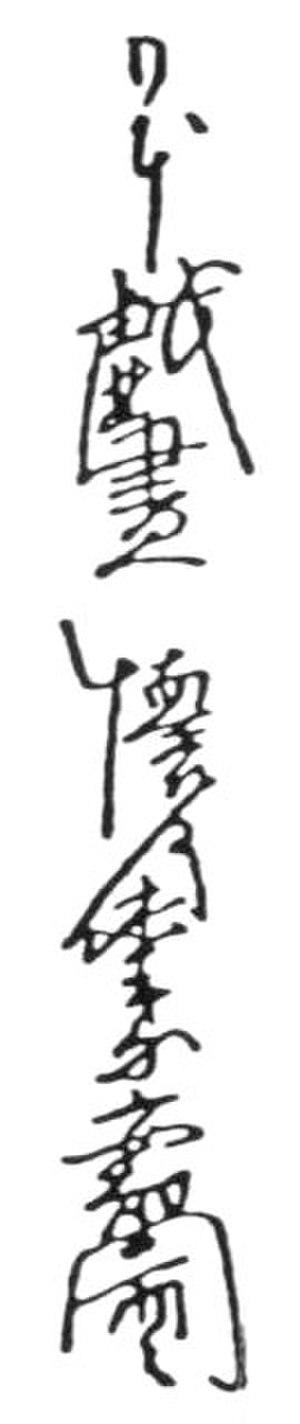
Kaigetsudō Anchi, actif entre 1704 et 1736, est un artiste japonais de peinture et d'estampe ukiyo-e, qui fut au XVIIIᵉ siècle l'un des élèves de Kaigetsudō Ando, fondateur de l'école Kaigetsudō.